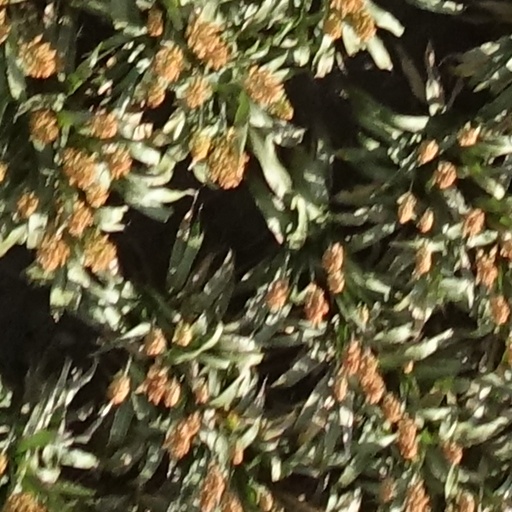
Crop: sorghum